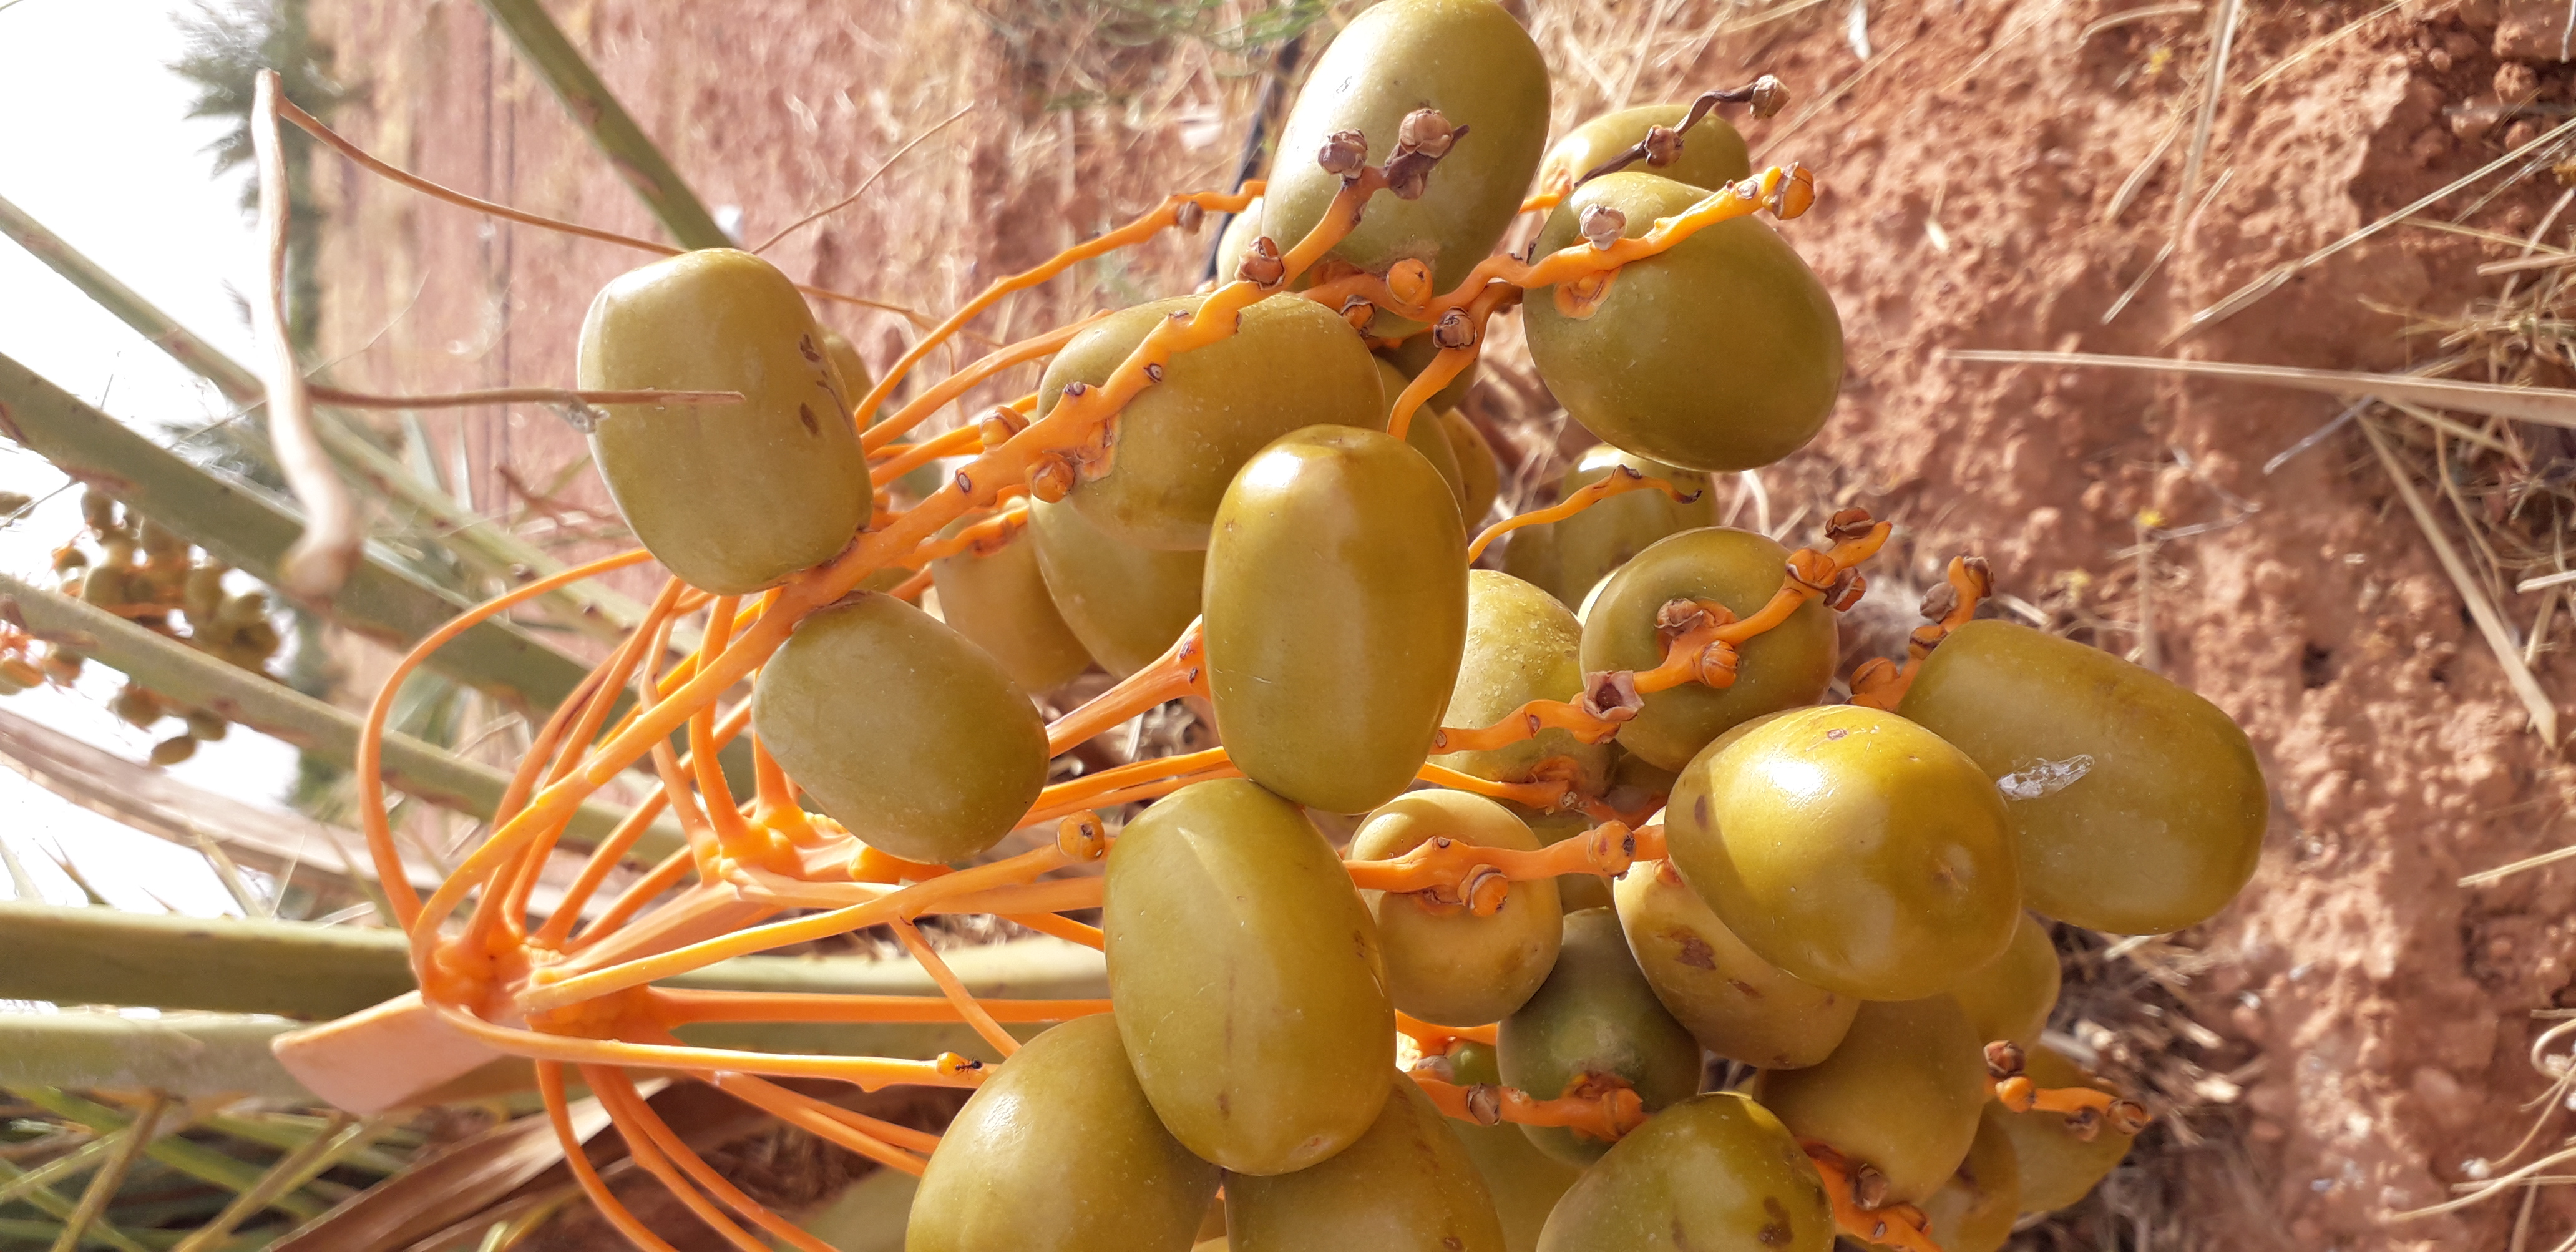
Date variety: Boufagous